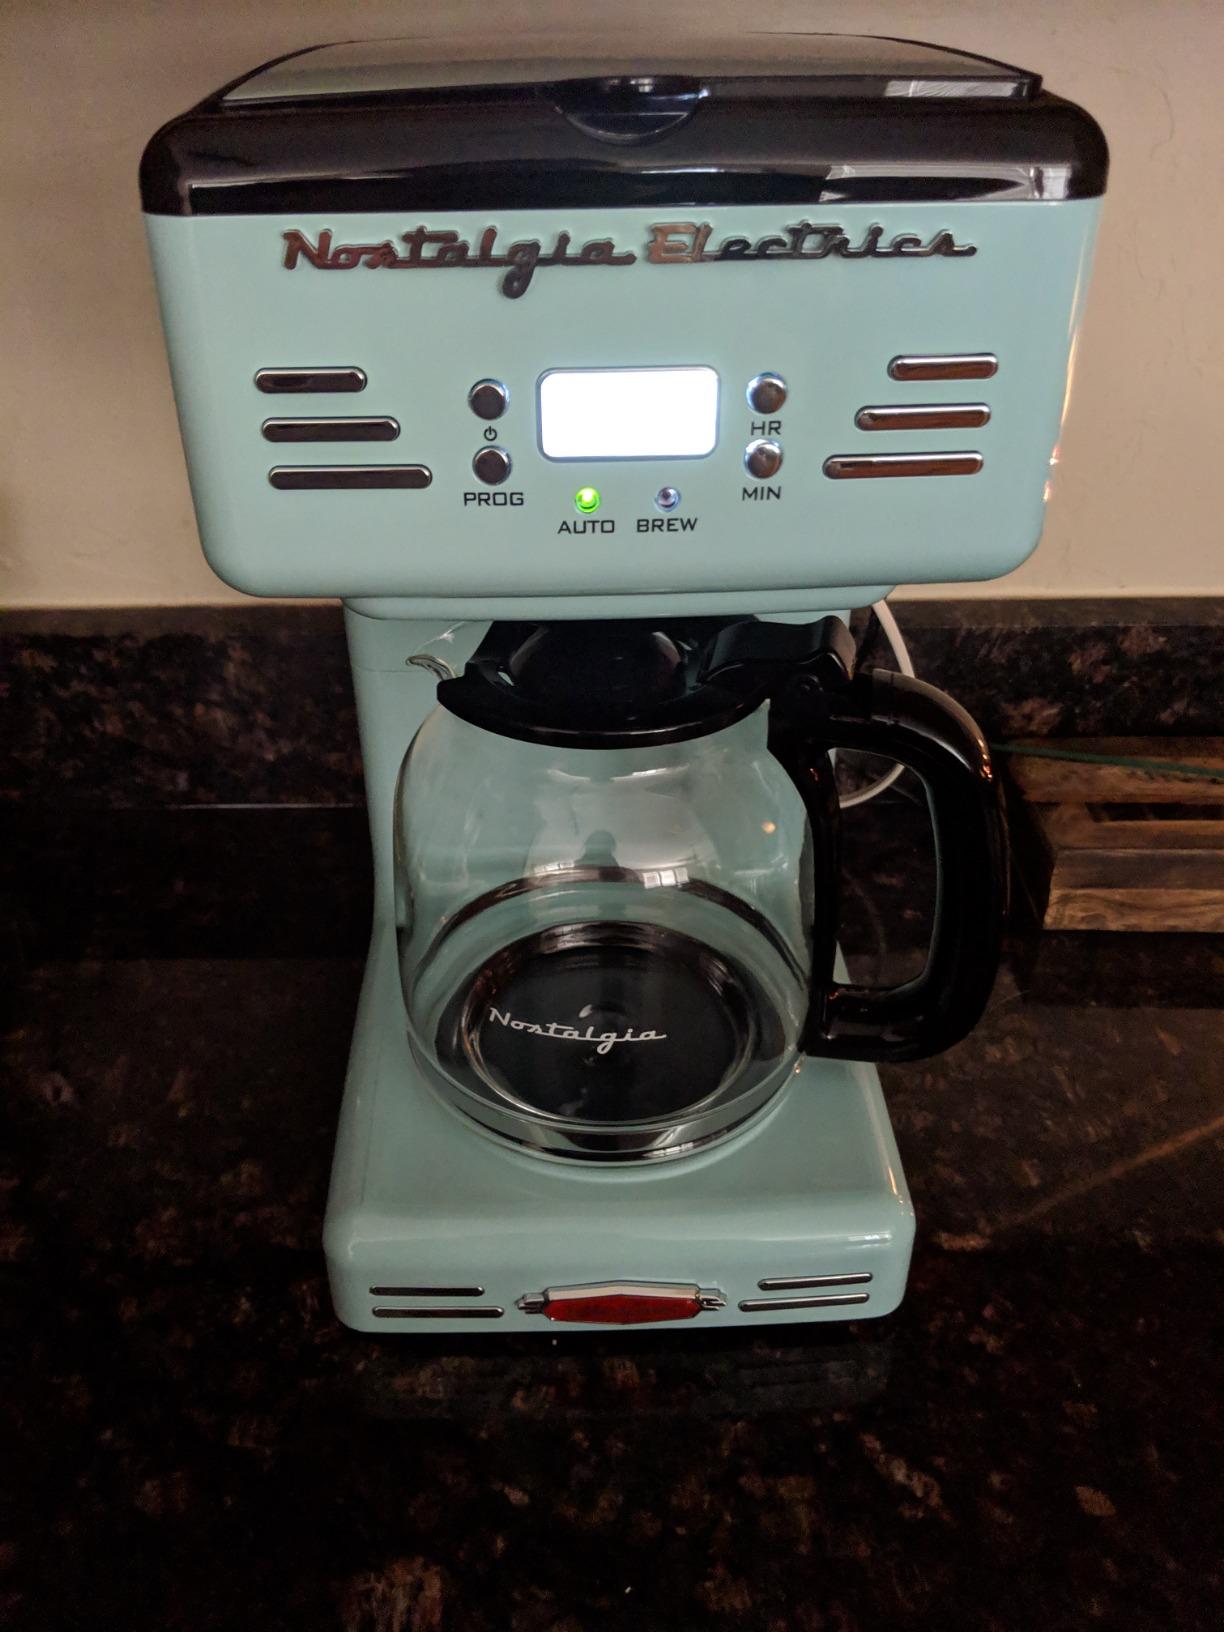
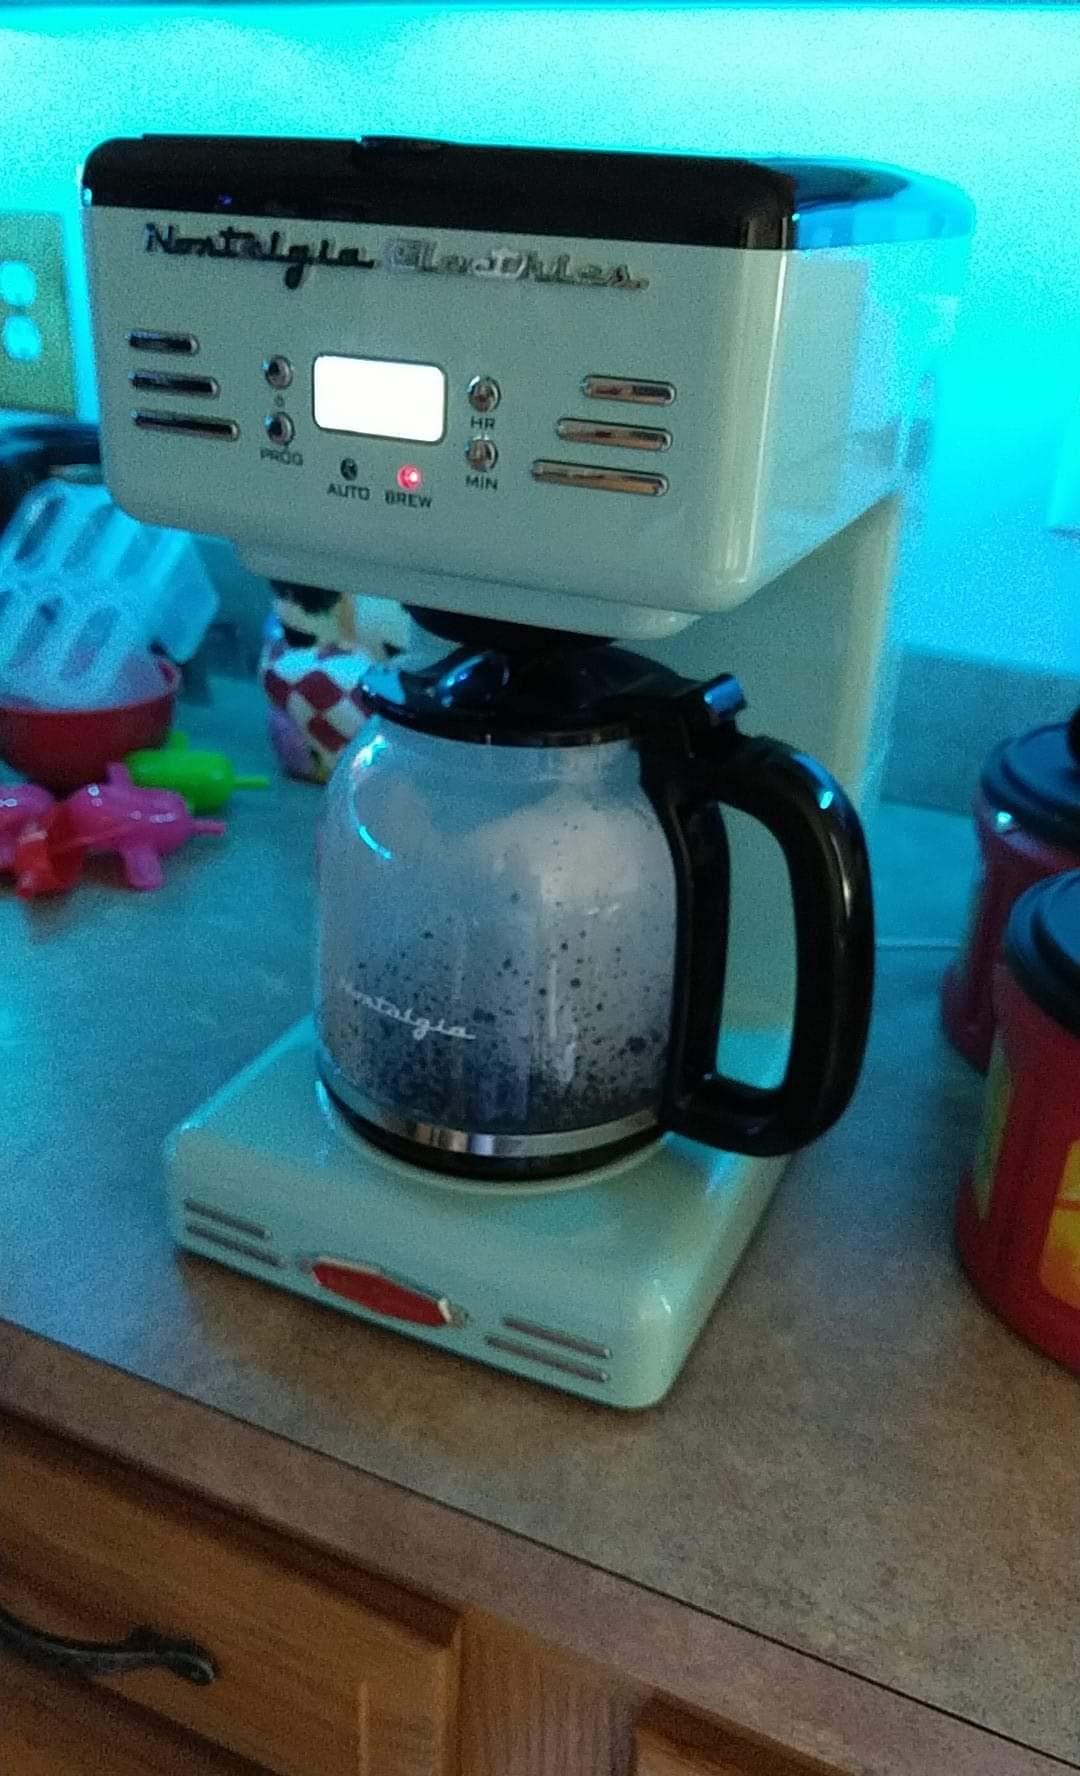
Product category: items_tea
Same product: yes